Luxair Flight 9642

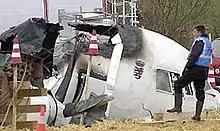
The cockpit section was not significantly affected by the post-crash fire, enabling Captain Poeckes to survive

Flight 9642 suddenly ceased all contact with Findel Airport. Its blip had disappeared from the radar screen, prompting the controller to call the crew multiple times to confirm their condition. As there was no response, the airport emergency services were alerted to a possible crash. A telephone call from a witness eventually confirmed that the aircraft had crashed near the airport. Meanwhile, at the crash site, taxi driver Guillaume Wainachter was the first to arrive. He attempted to save the passengers in the fuselage as survivors could be heard screaming loudly inside the wreckage. While trying to save the survivors, he heard a noise from the aircraft, and it immediately went up in flames in a matter of seconds.